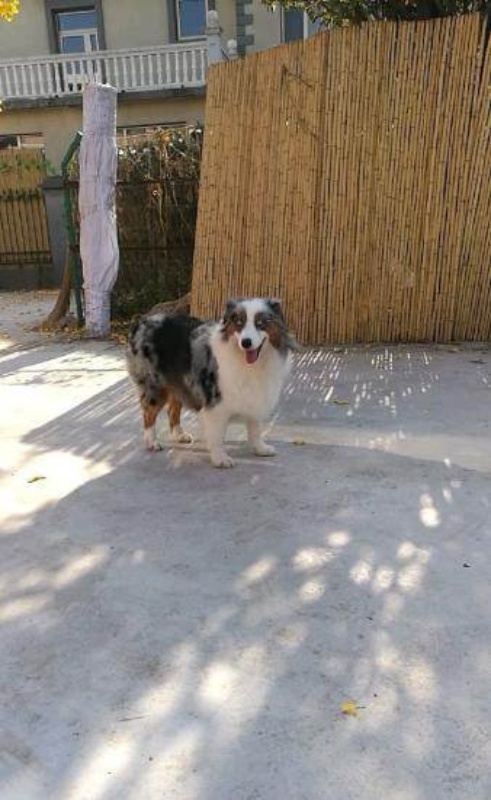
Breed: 245-n000098-Australian_Shepherd